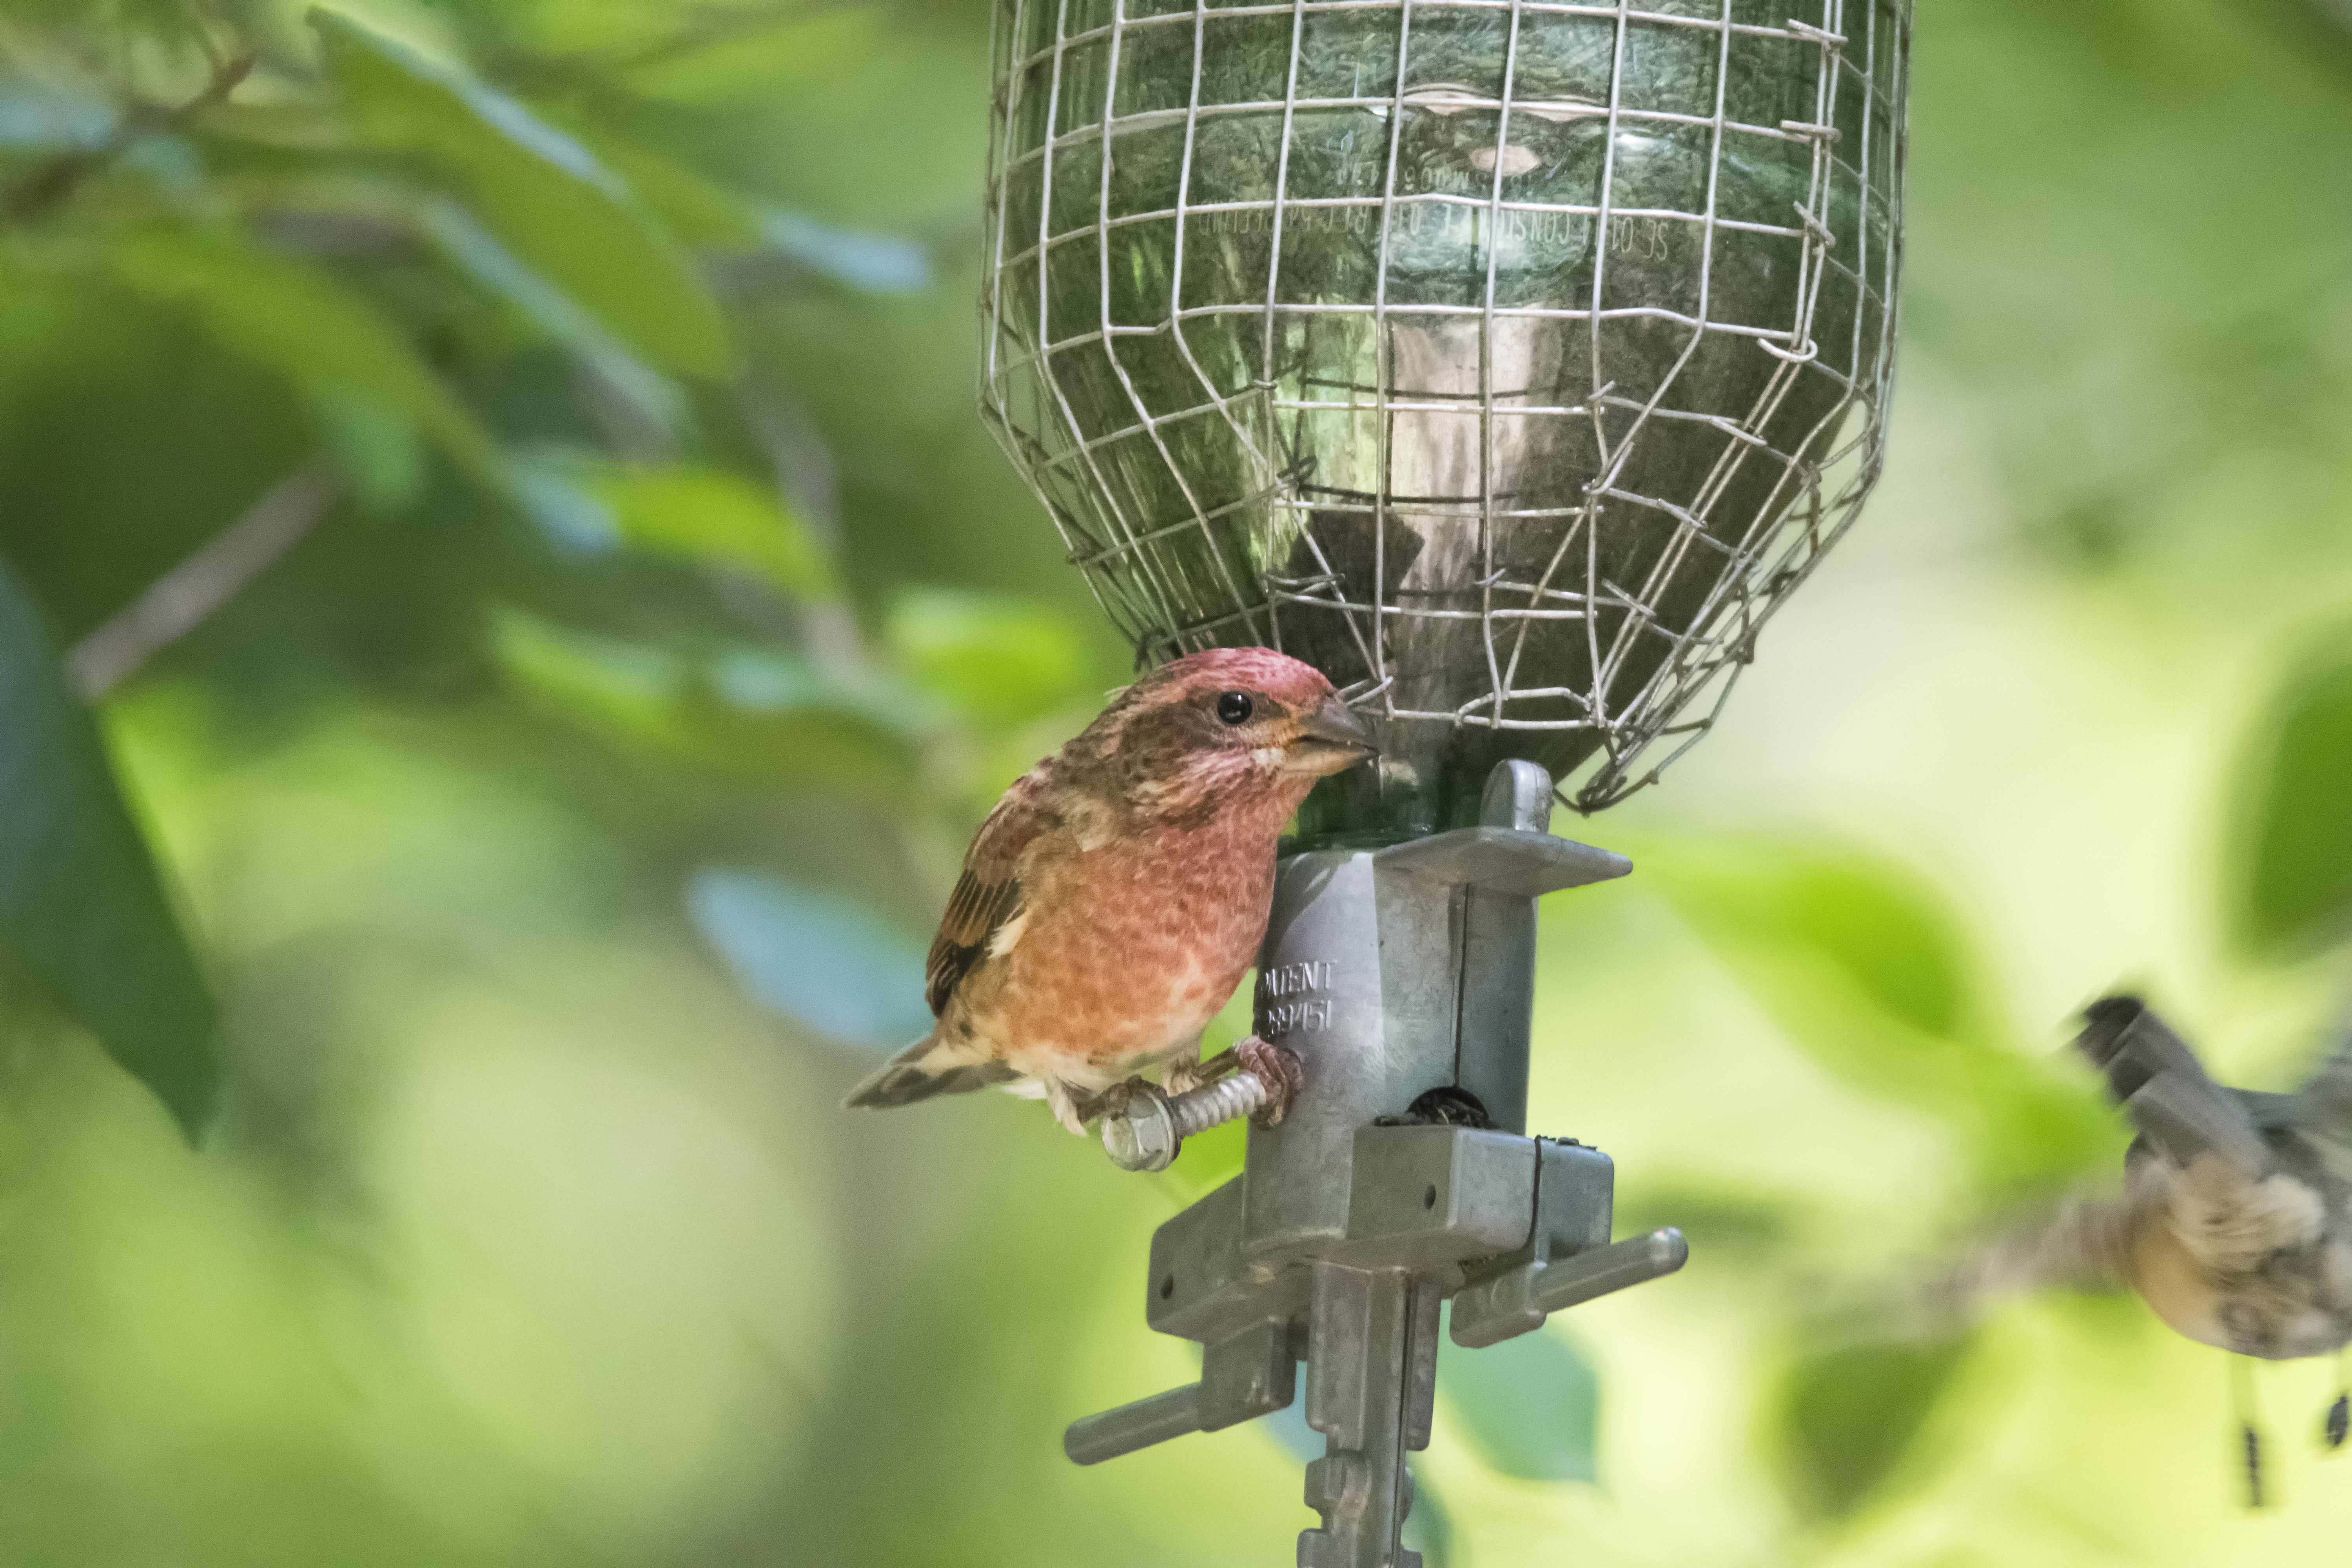
branch, bird, purple, wildlife, beak, fauna, canada, vertebrate, quebec, finch, pourpre, sherbrooke, oiseau, roselin, old world flycatcher, perching bird